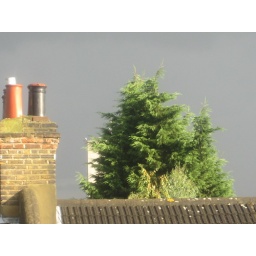
We could see this block before the tree in the garden of the house opposite grew so big.